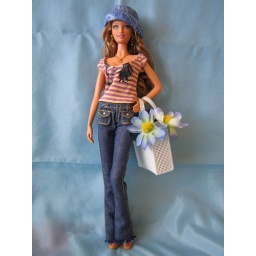
Necklace, earrings and flower basket made by me.